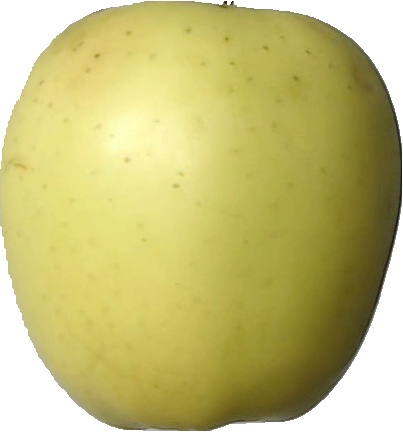
Label: apple_golden_2